Answer in natural language. Considering the relative positions, is Window (marked A) to the left or right of modern black sofa (marked C)? Choose between the following options: right or left
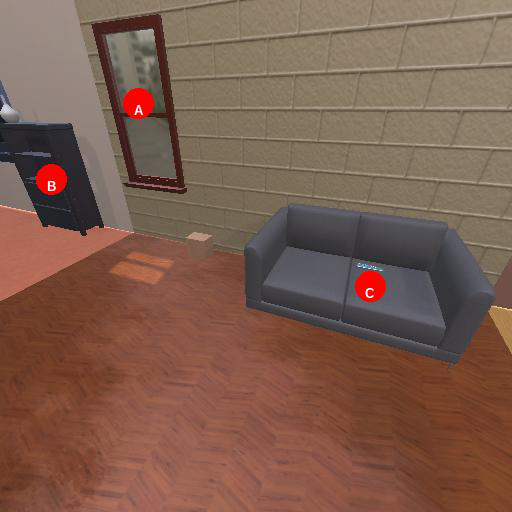
<answer>left</answer>